Max Planck Institute for Astrophysics

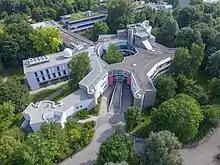
Max Planck Institute for Astrophysics 2016

The Max Planck Institute for Astrophysics (MPA) is a research institute located in Garching, just north of Munich, Bavaria, Germany. It is one of many scientific research institutes belonging to the Max Planck Society.